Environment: real
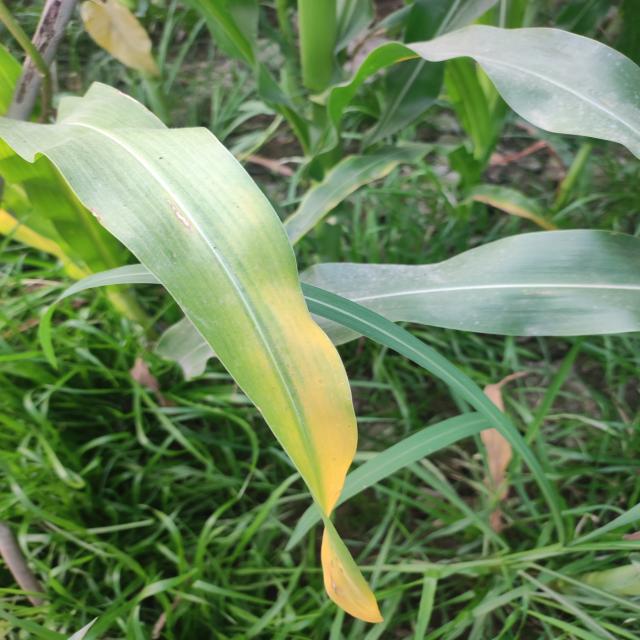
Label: potassium_deficiency